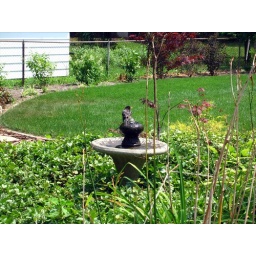
Robin enjoying cold water on his ass in the bird fountain 2